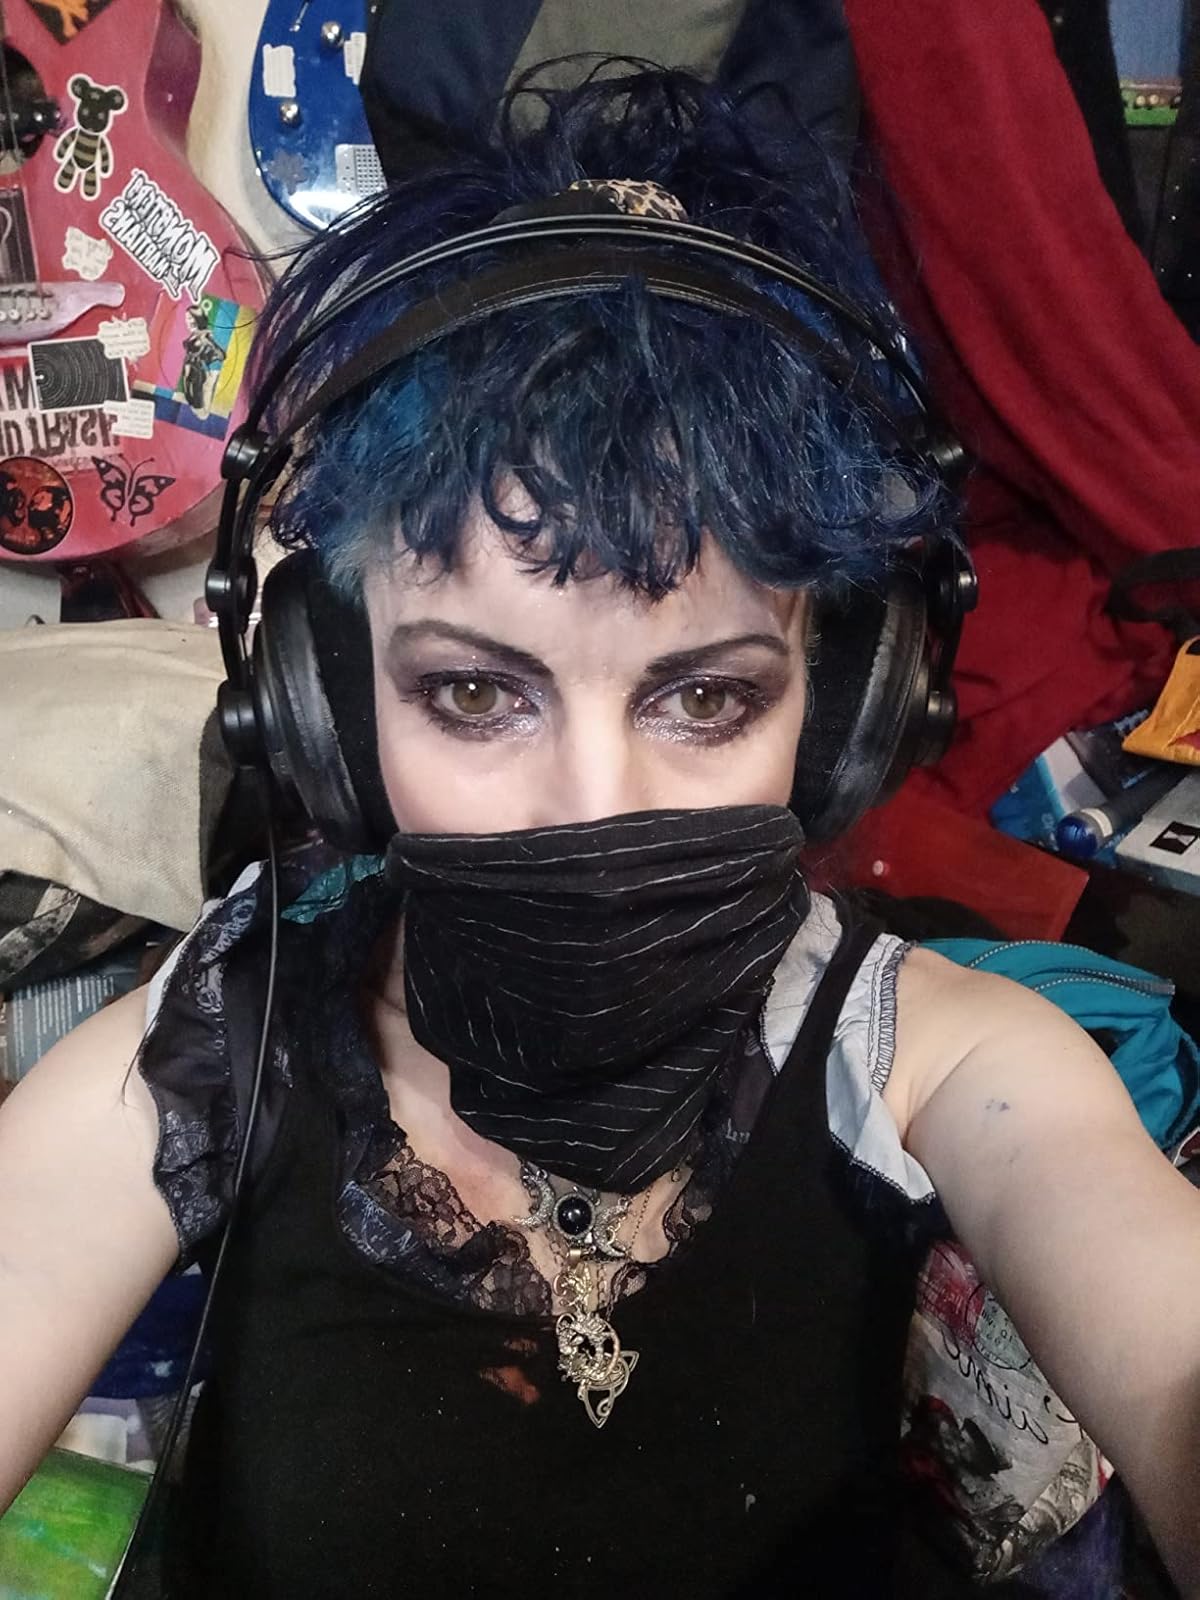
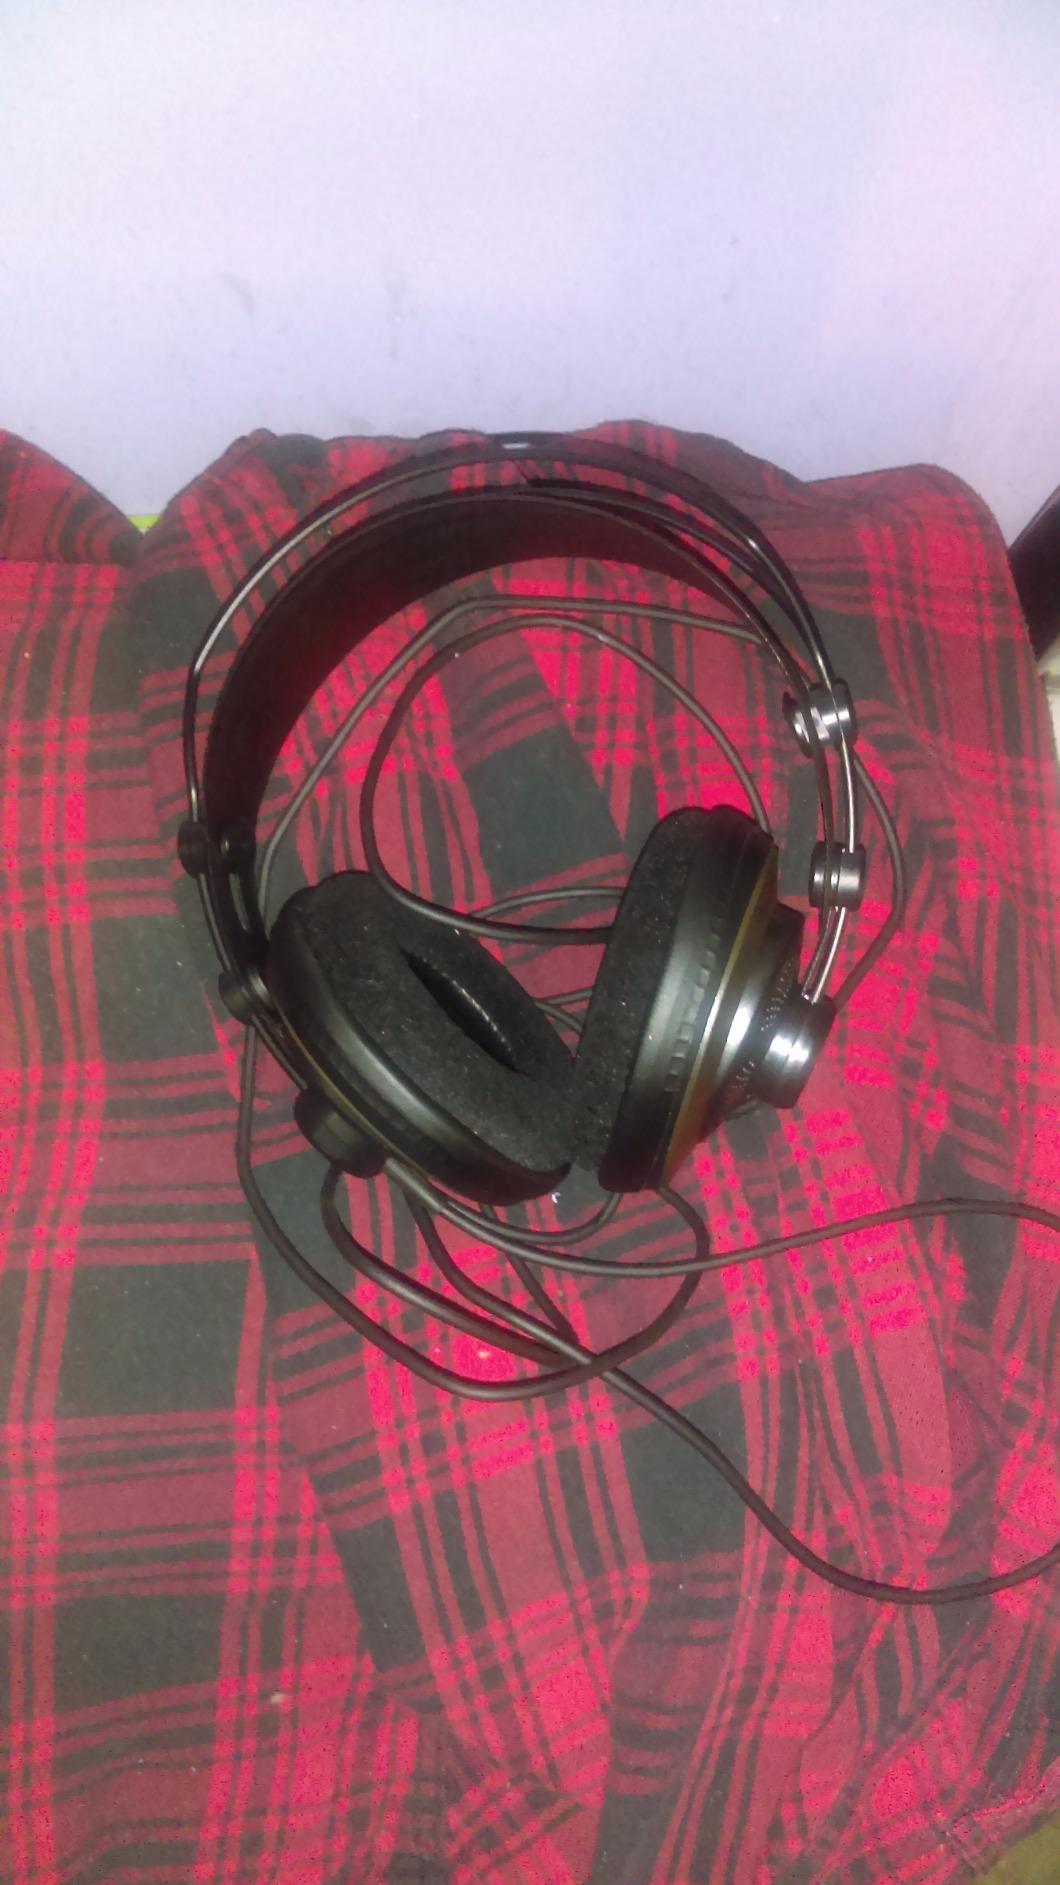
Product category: headphones
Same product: yes